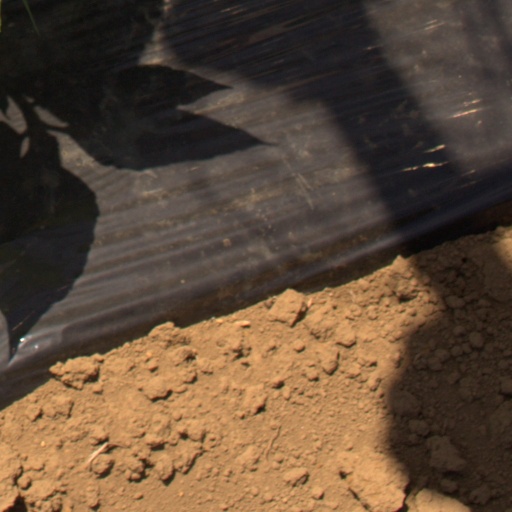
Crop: Jerusalem artichoke